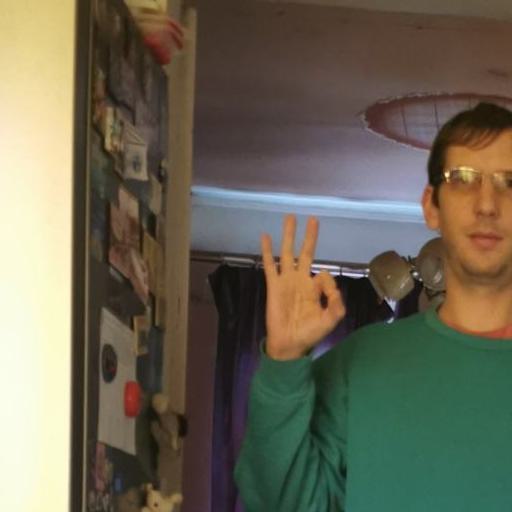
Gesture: ok